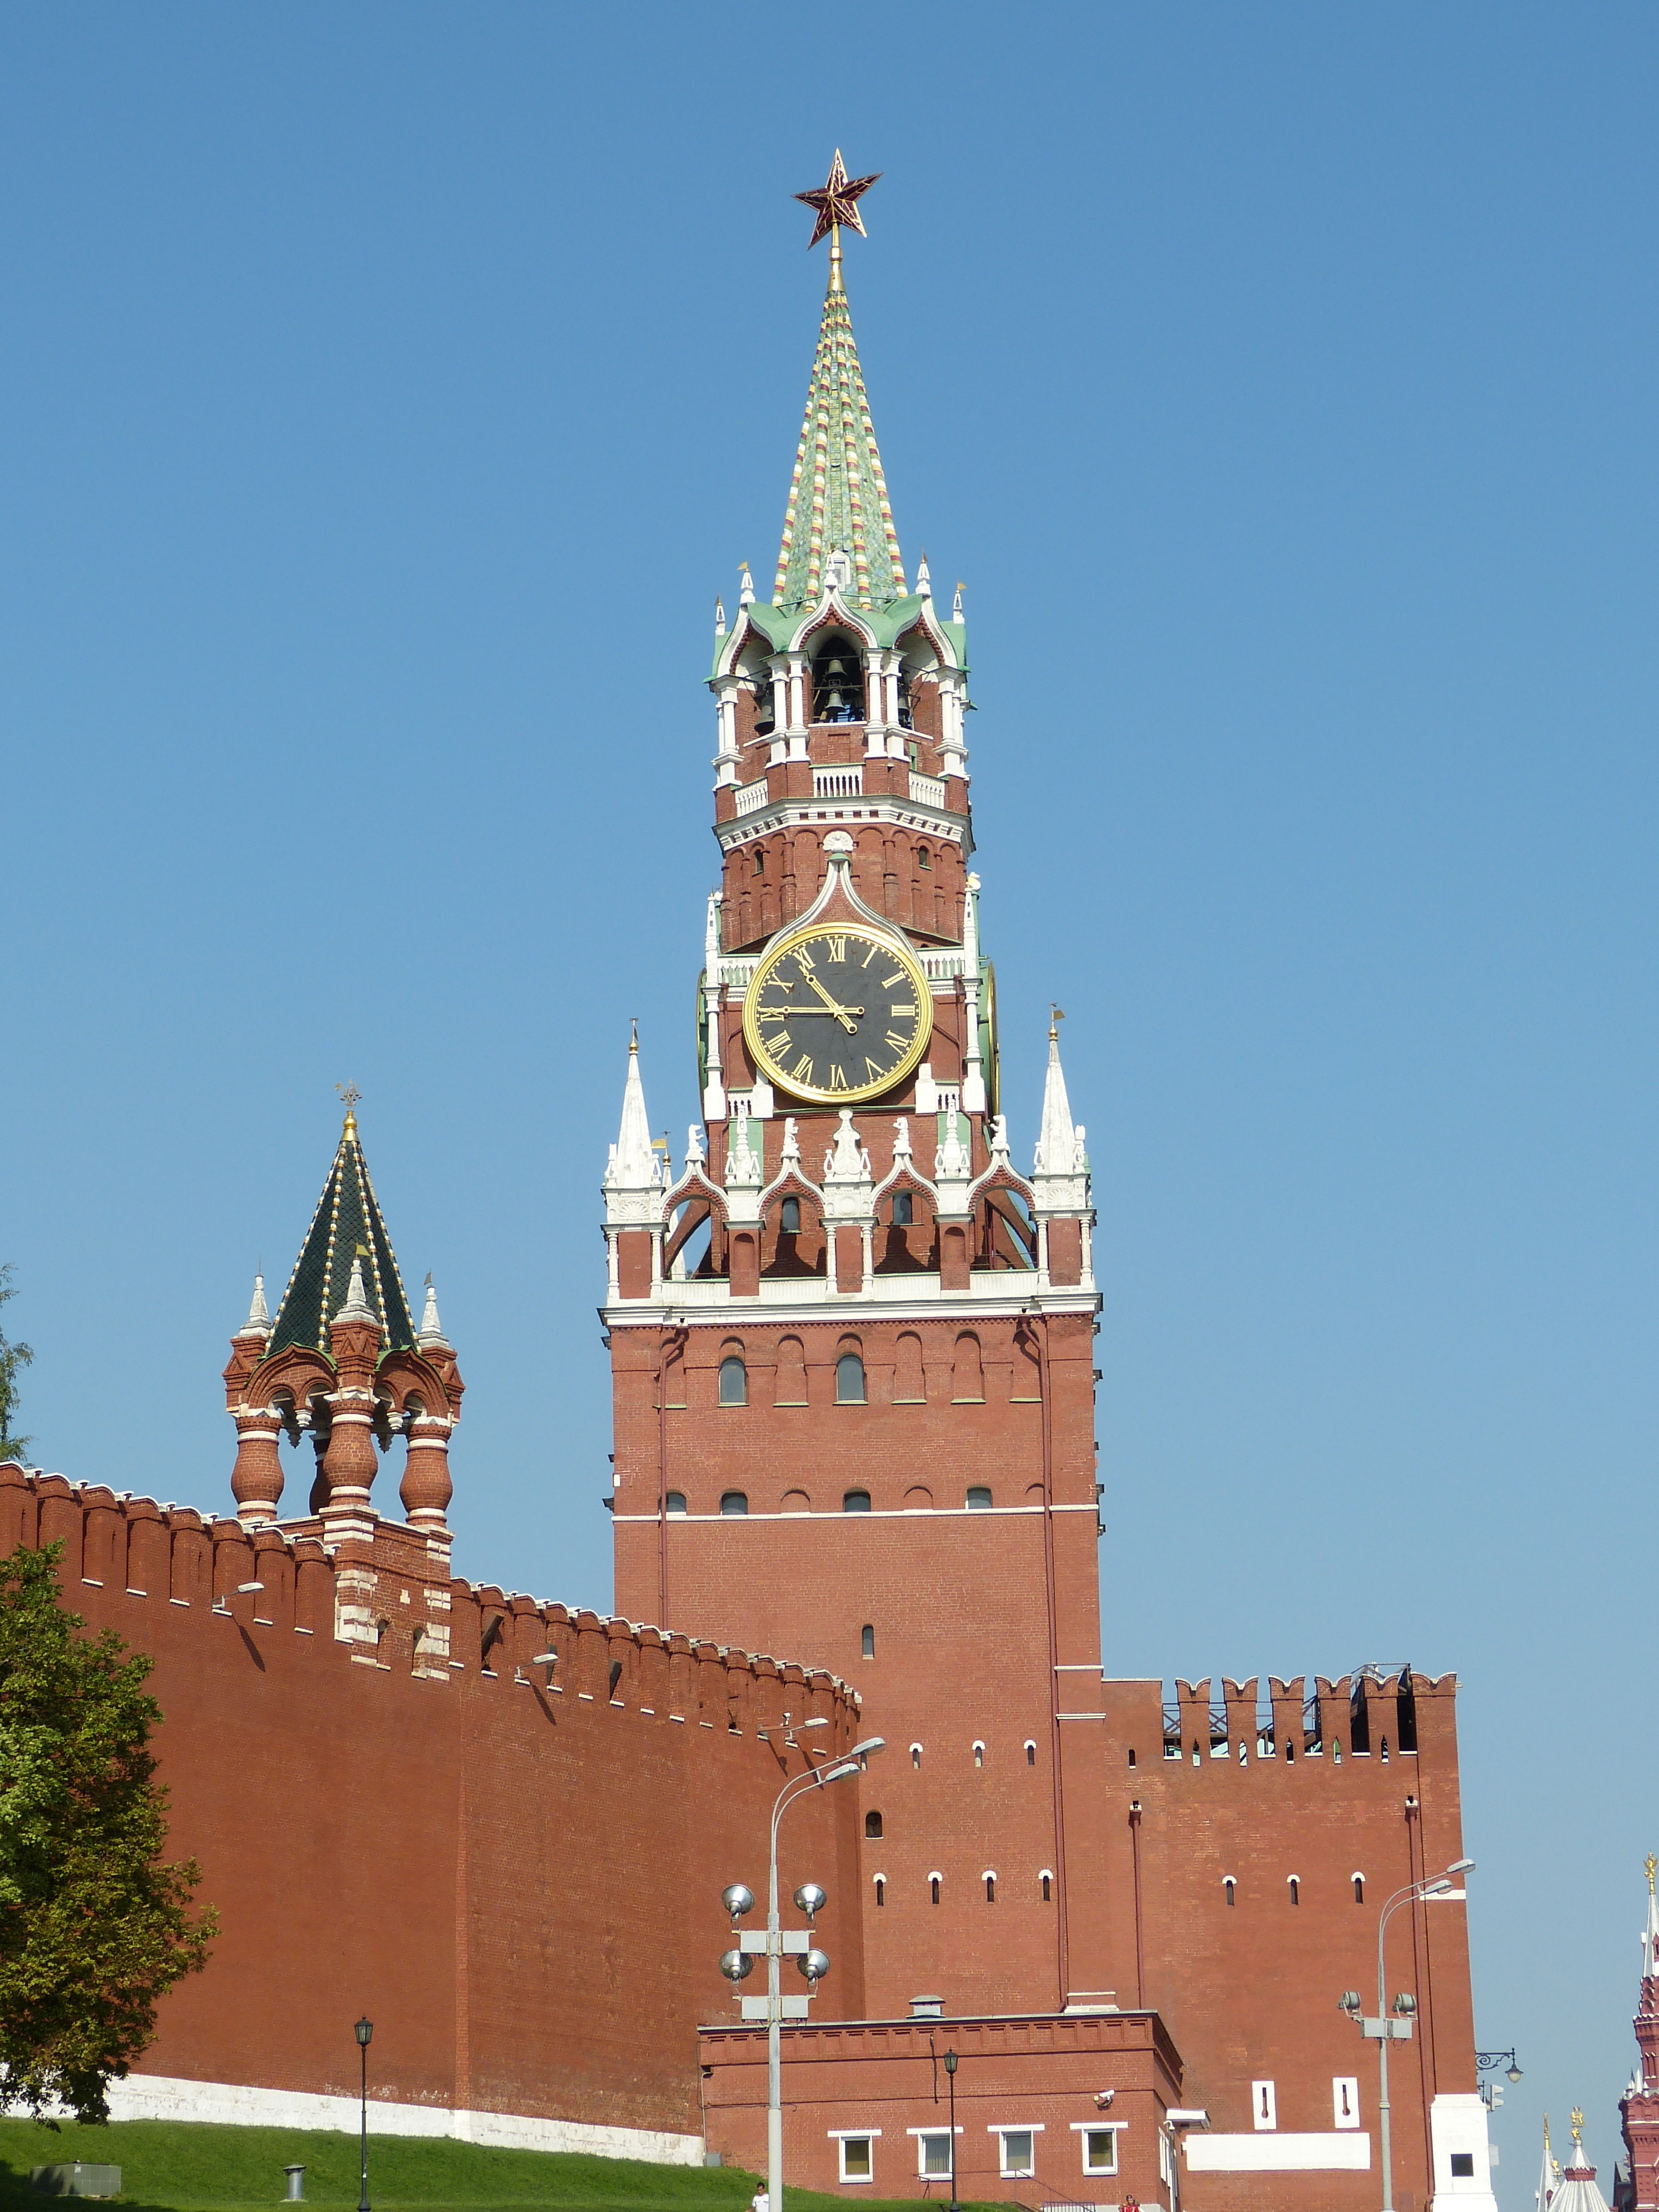
architecture, star, clock, building, wall, tower, landmark, church, cathedral, place of worship, clock tower, bell tower, capital, spire, steeple, moscow, russia, historically, kremlin, time of, red square